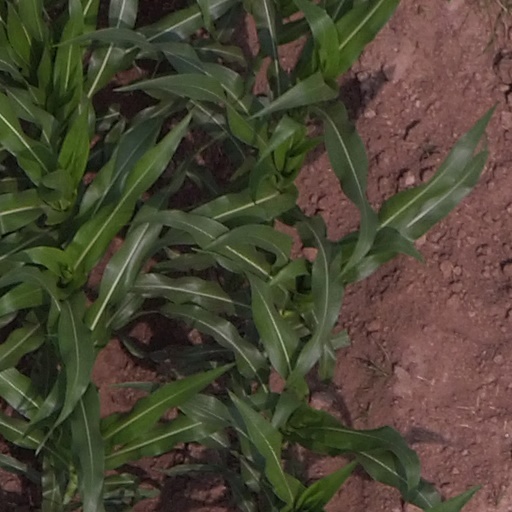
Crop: maize; corn